Takers

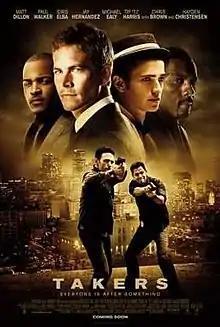
Theatrical release poster

Takers is a 2010 American heist action thriller film directed by John Luessenhop. It features Matt Dillon, Paul Walker, Idris Elba, Jay Hernandez, Michael Ealy, Tip "T.I." Harris, Chris Brown and Hayden Christensen. The film follows a group of professional bank robbers who specialize in spectacular robberies. They are pulled into one last job by a recently paroled cohort only to be pitted against a hard-boiled detective and his partner who interrupt their heist.